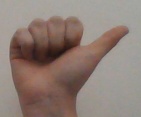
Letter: dhad